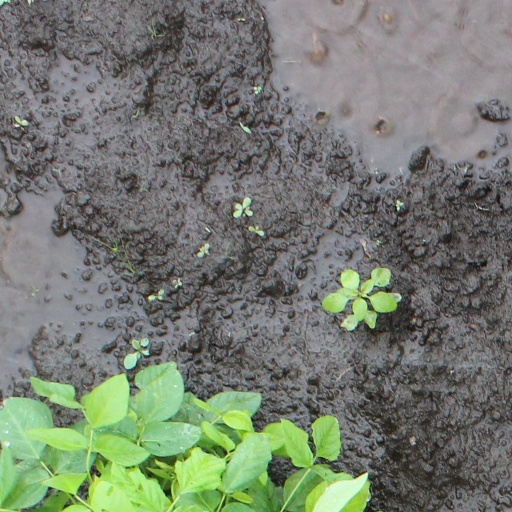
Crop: soybean